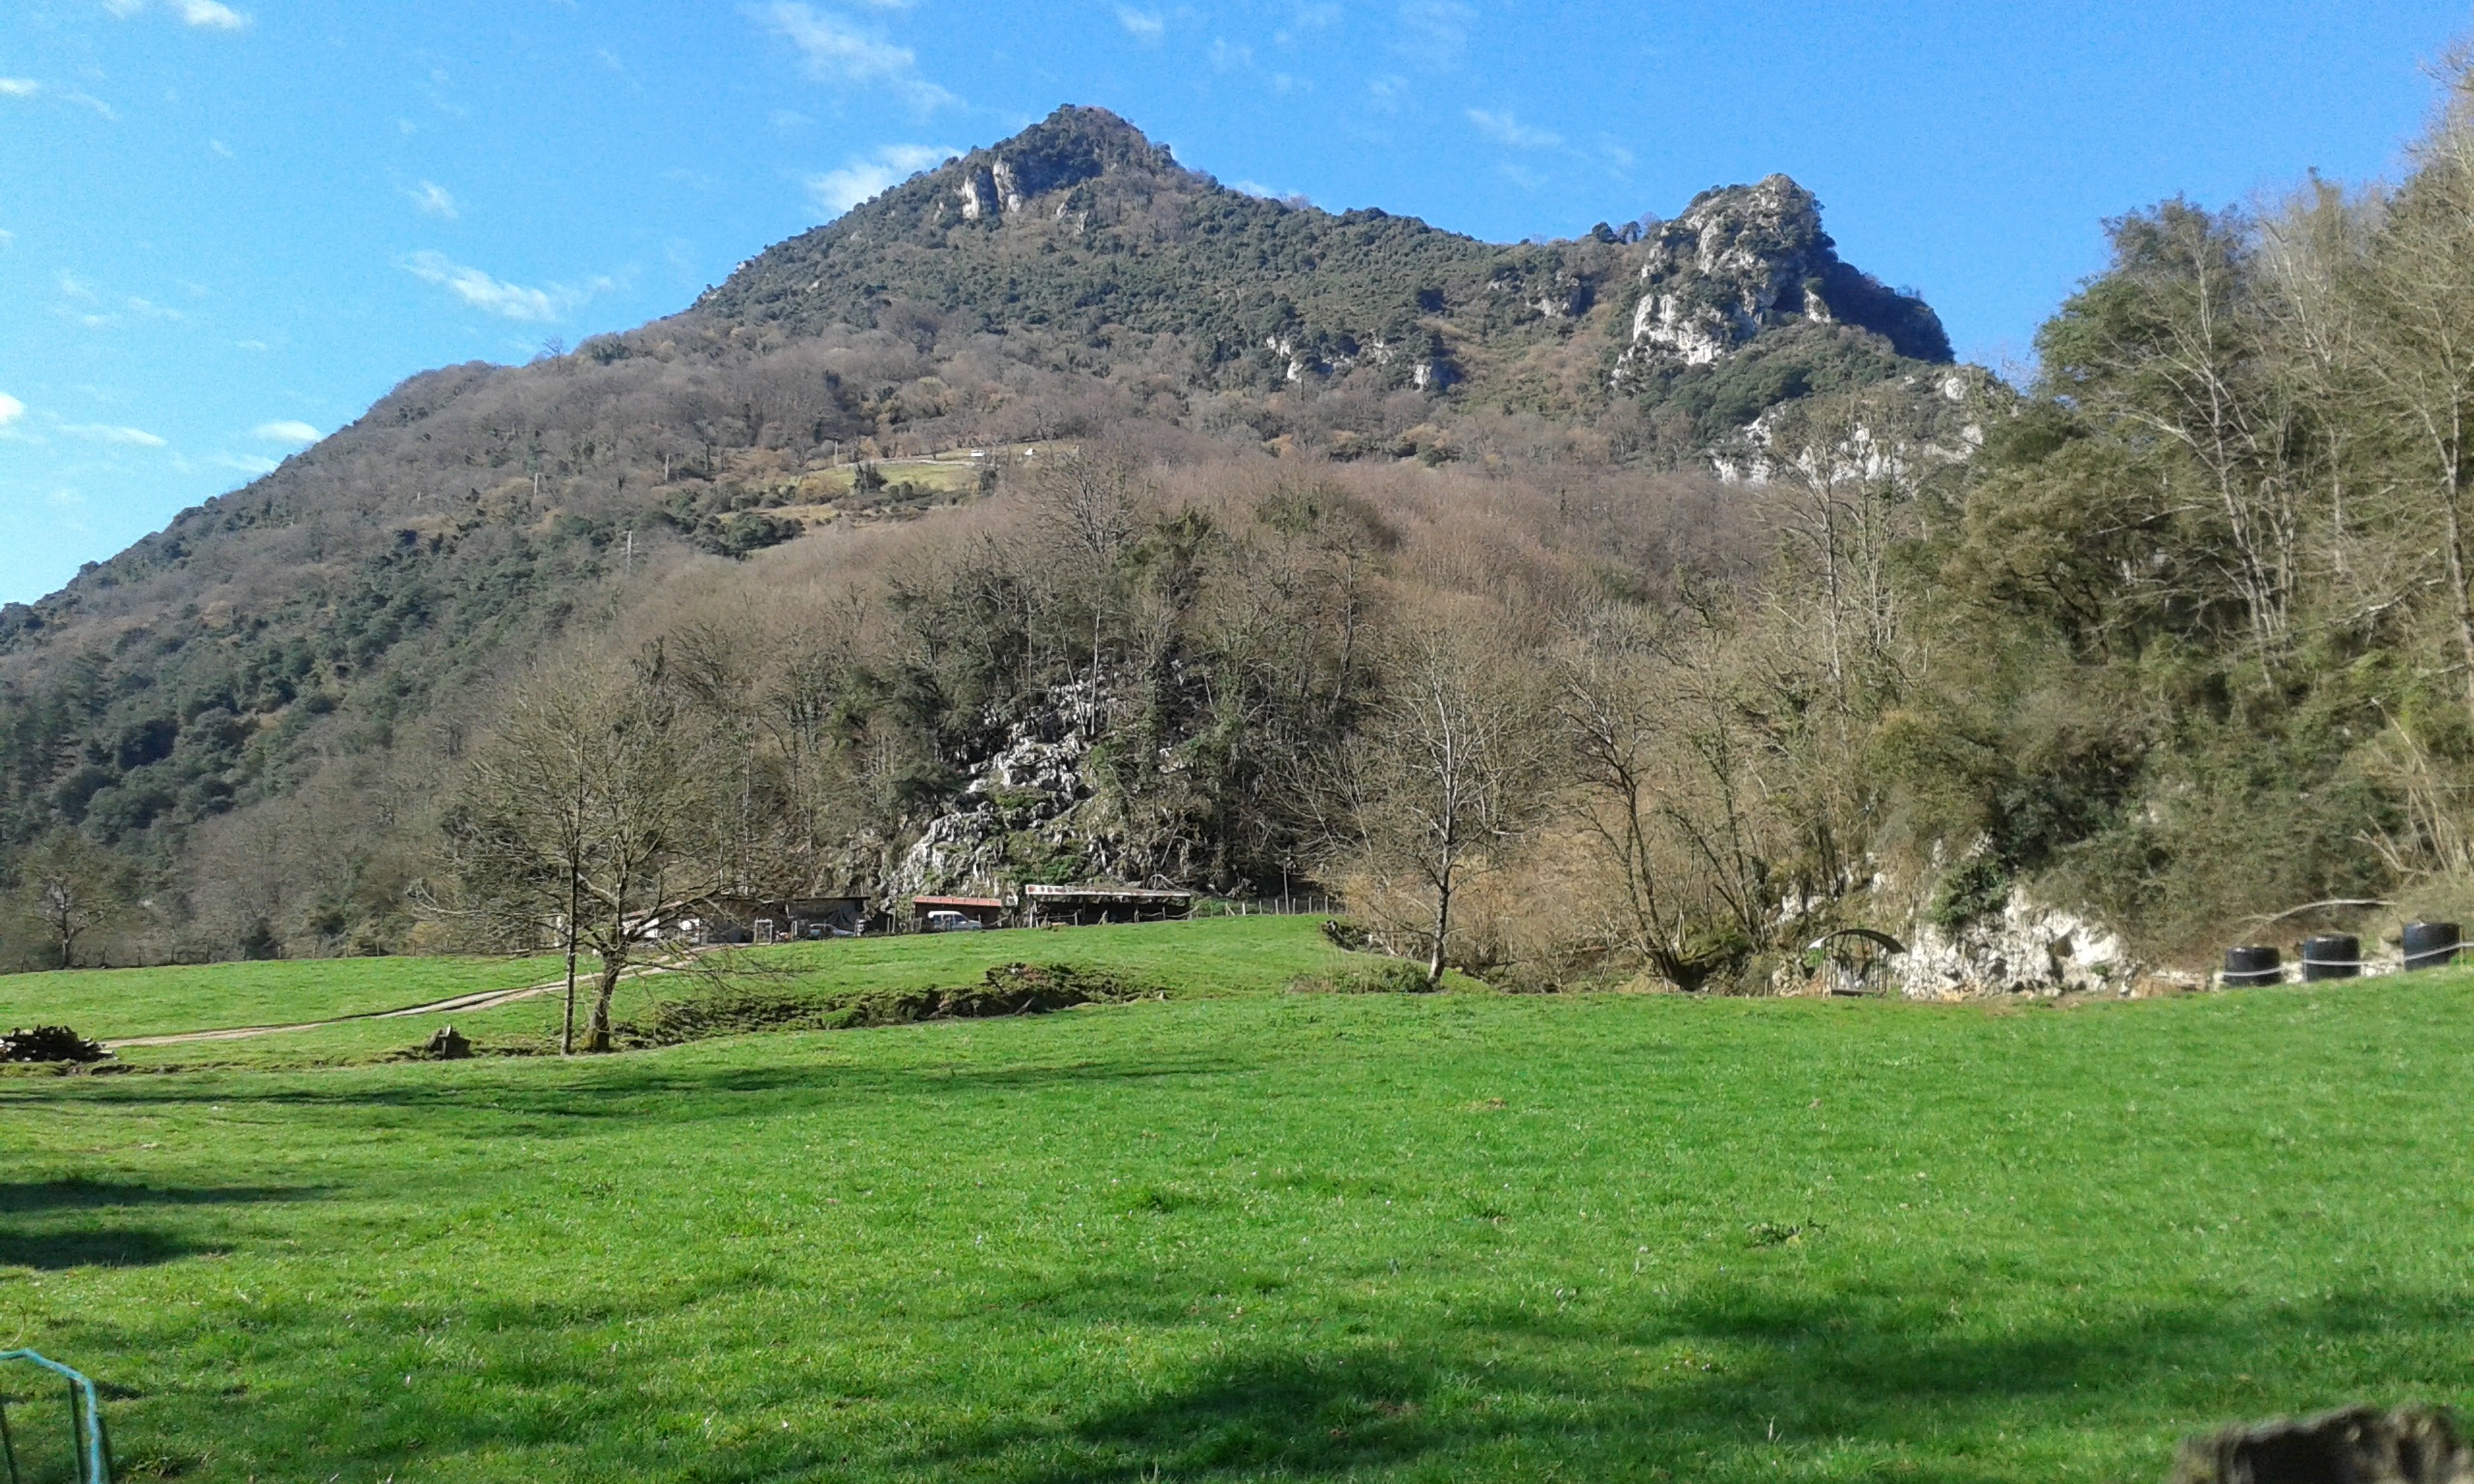
landscape, nature, path, mountain, trail, field, meadow, prairie, hill, flower, valley, mountain range, village, pasture, natural, ridge, mountain landscape, trees, grassland, vegetation, plateau, ecosystem, asturias, rural area, geographical feature, mountainous landforms